Answer in natural language. Considering the relative positions, is scenic landscape wall decor photo (marked A) to the left or right of white color dining table (marked C)? Choose between the following options: right or left
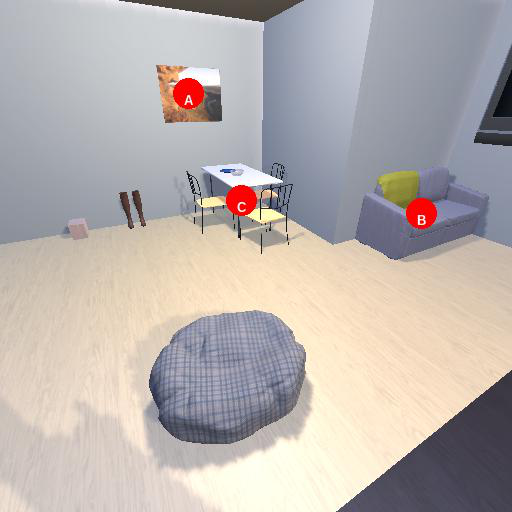
<answer>left</answer>